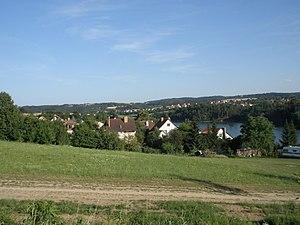
Lazinov est une commune du district de Blansko, dans la région de Moravie-du-Sud, en République tchèque. Sa population s'élevait à 161 habitants en 2017.